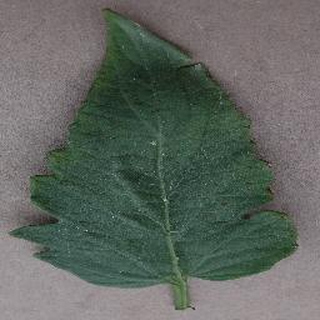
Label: tomato_bacterial_spot